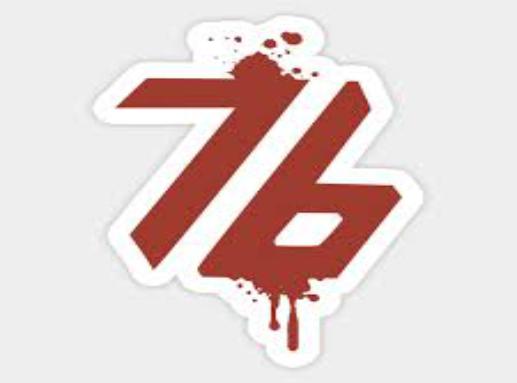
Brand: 76
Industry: Clothes